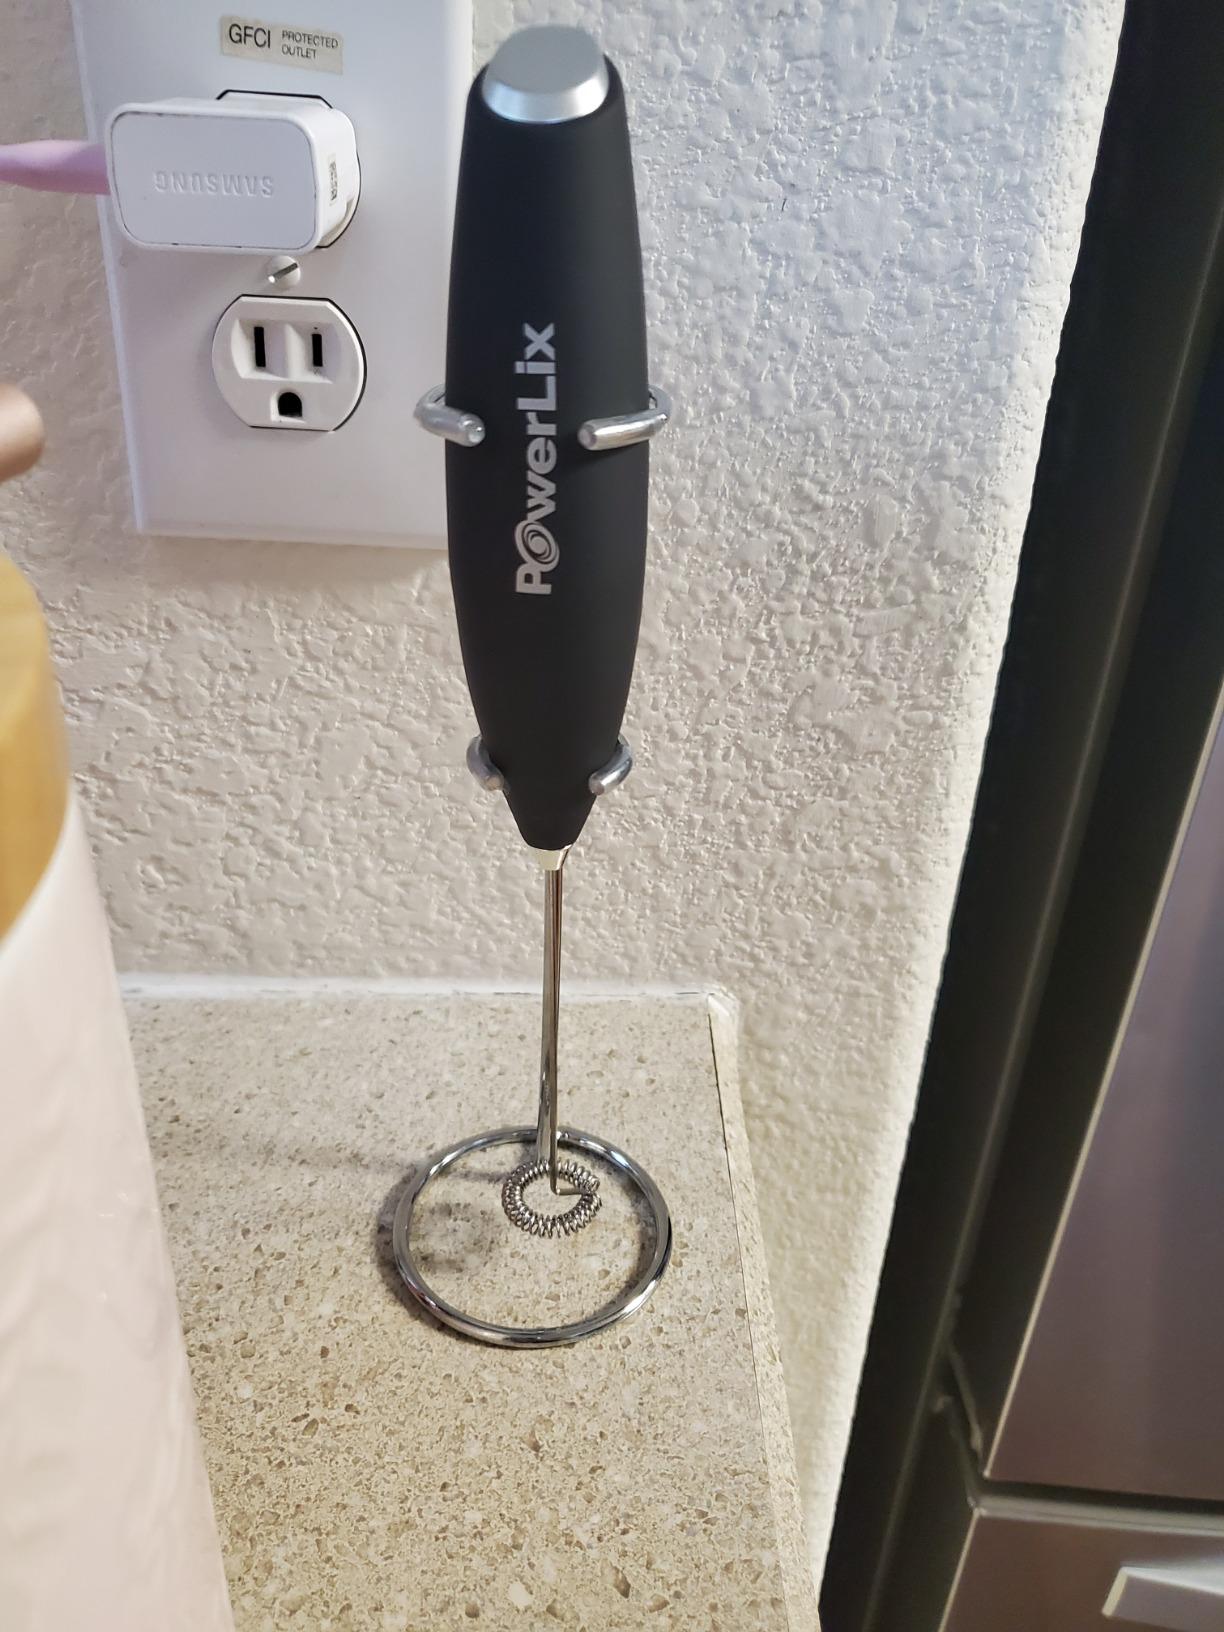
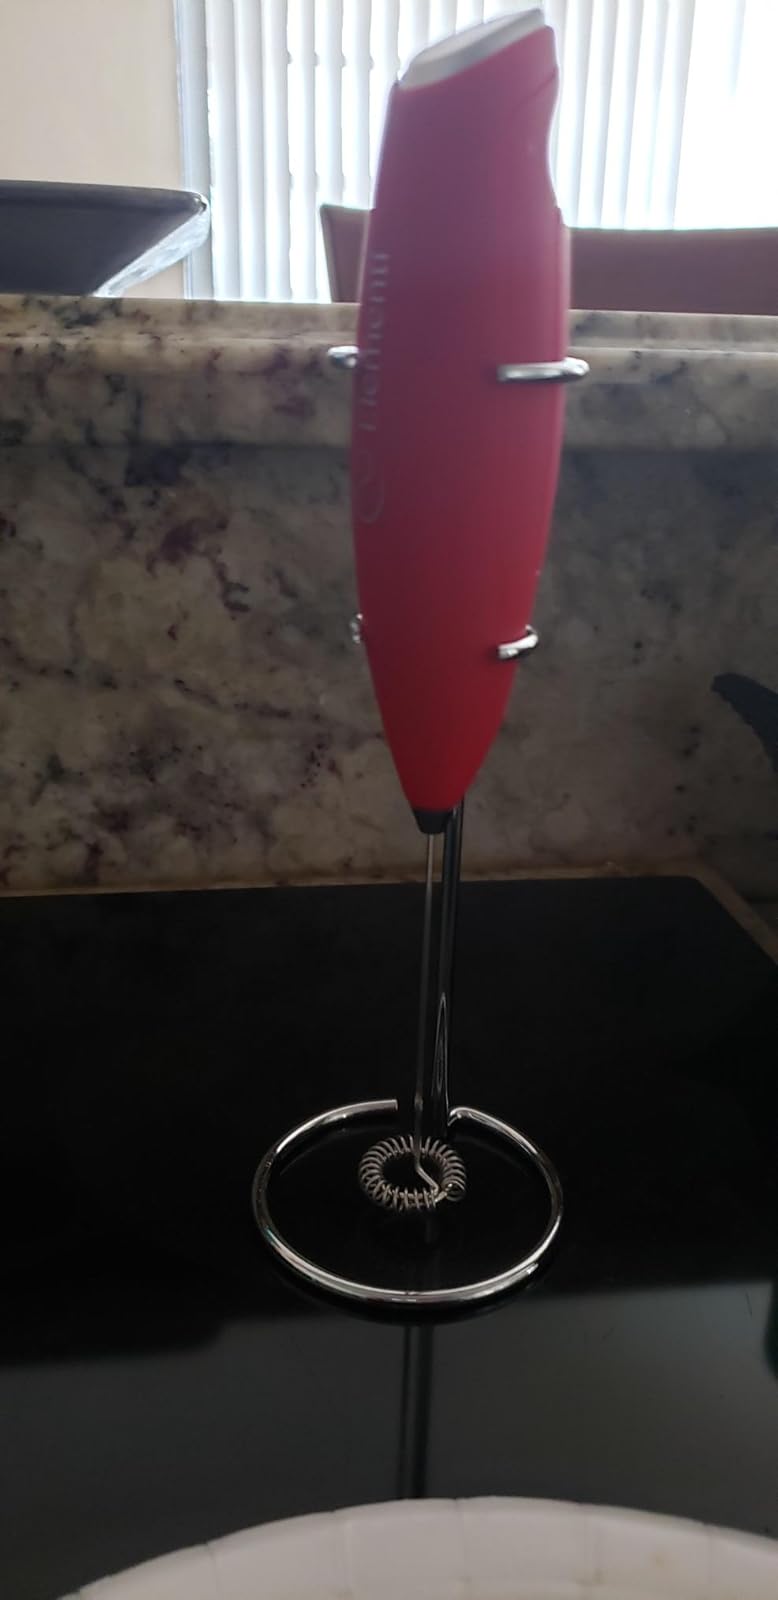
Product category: items_mixer
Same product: no